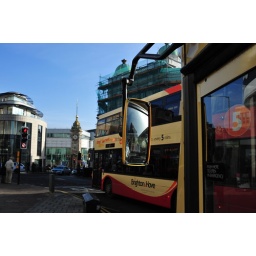
Refection of double decker bus near clock tower Brighton